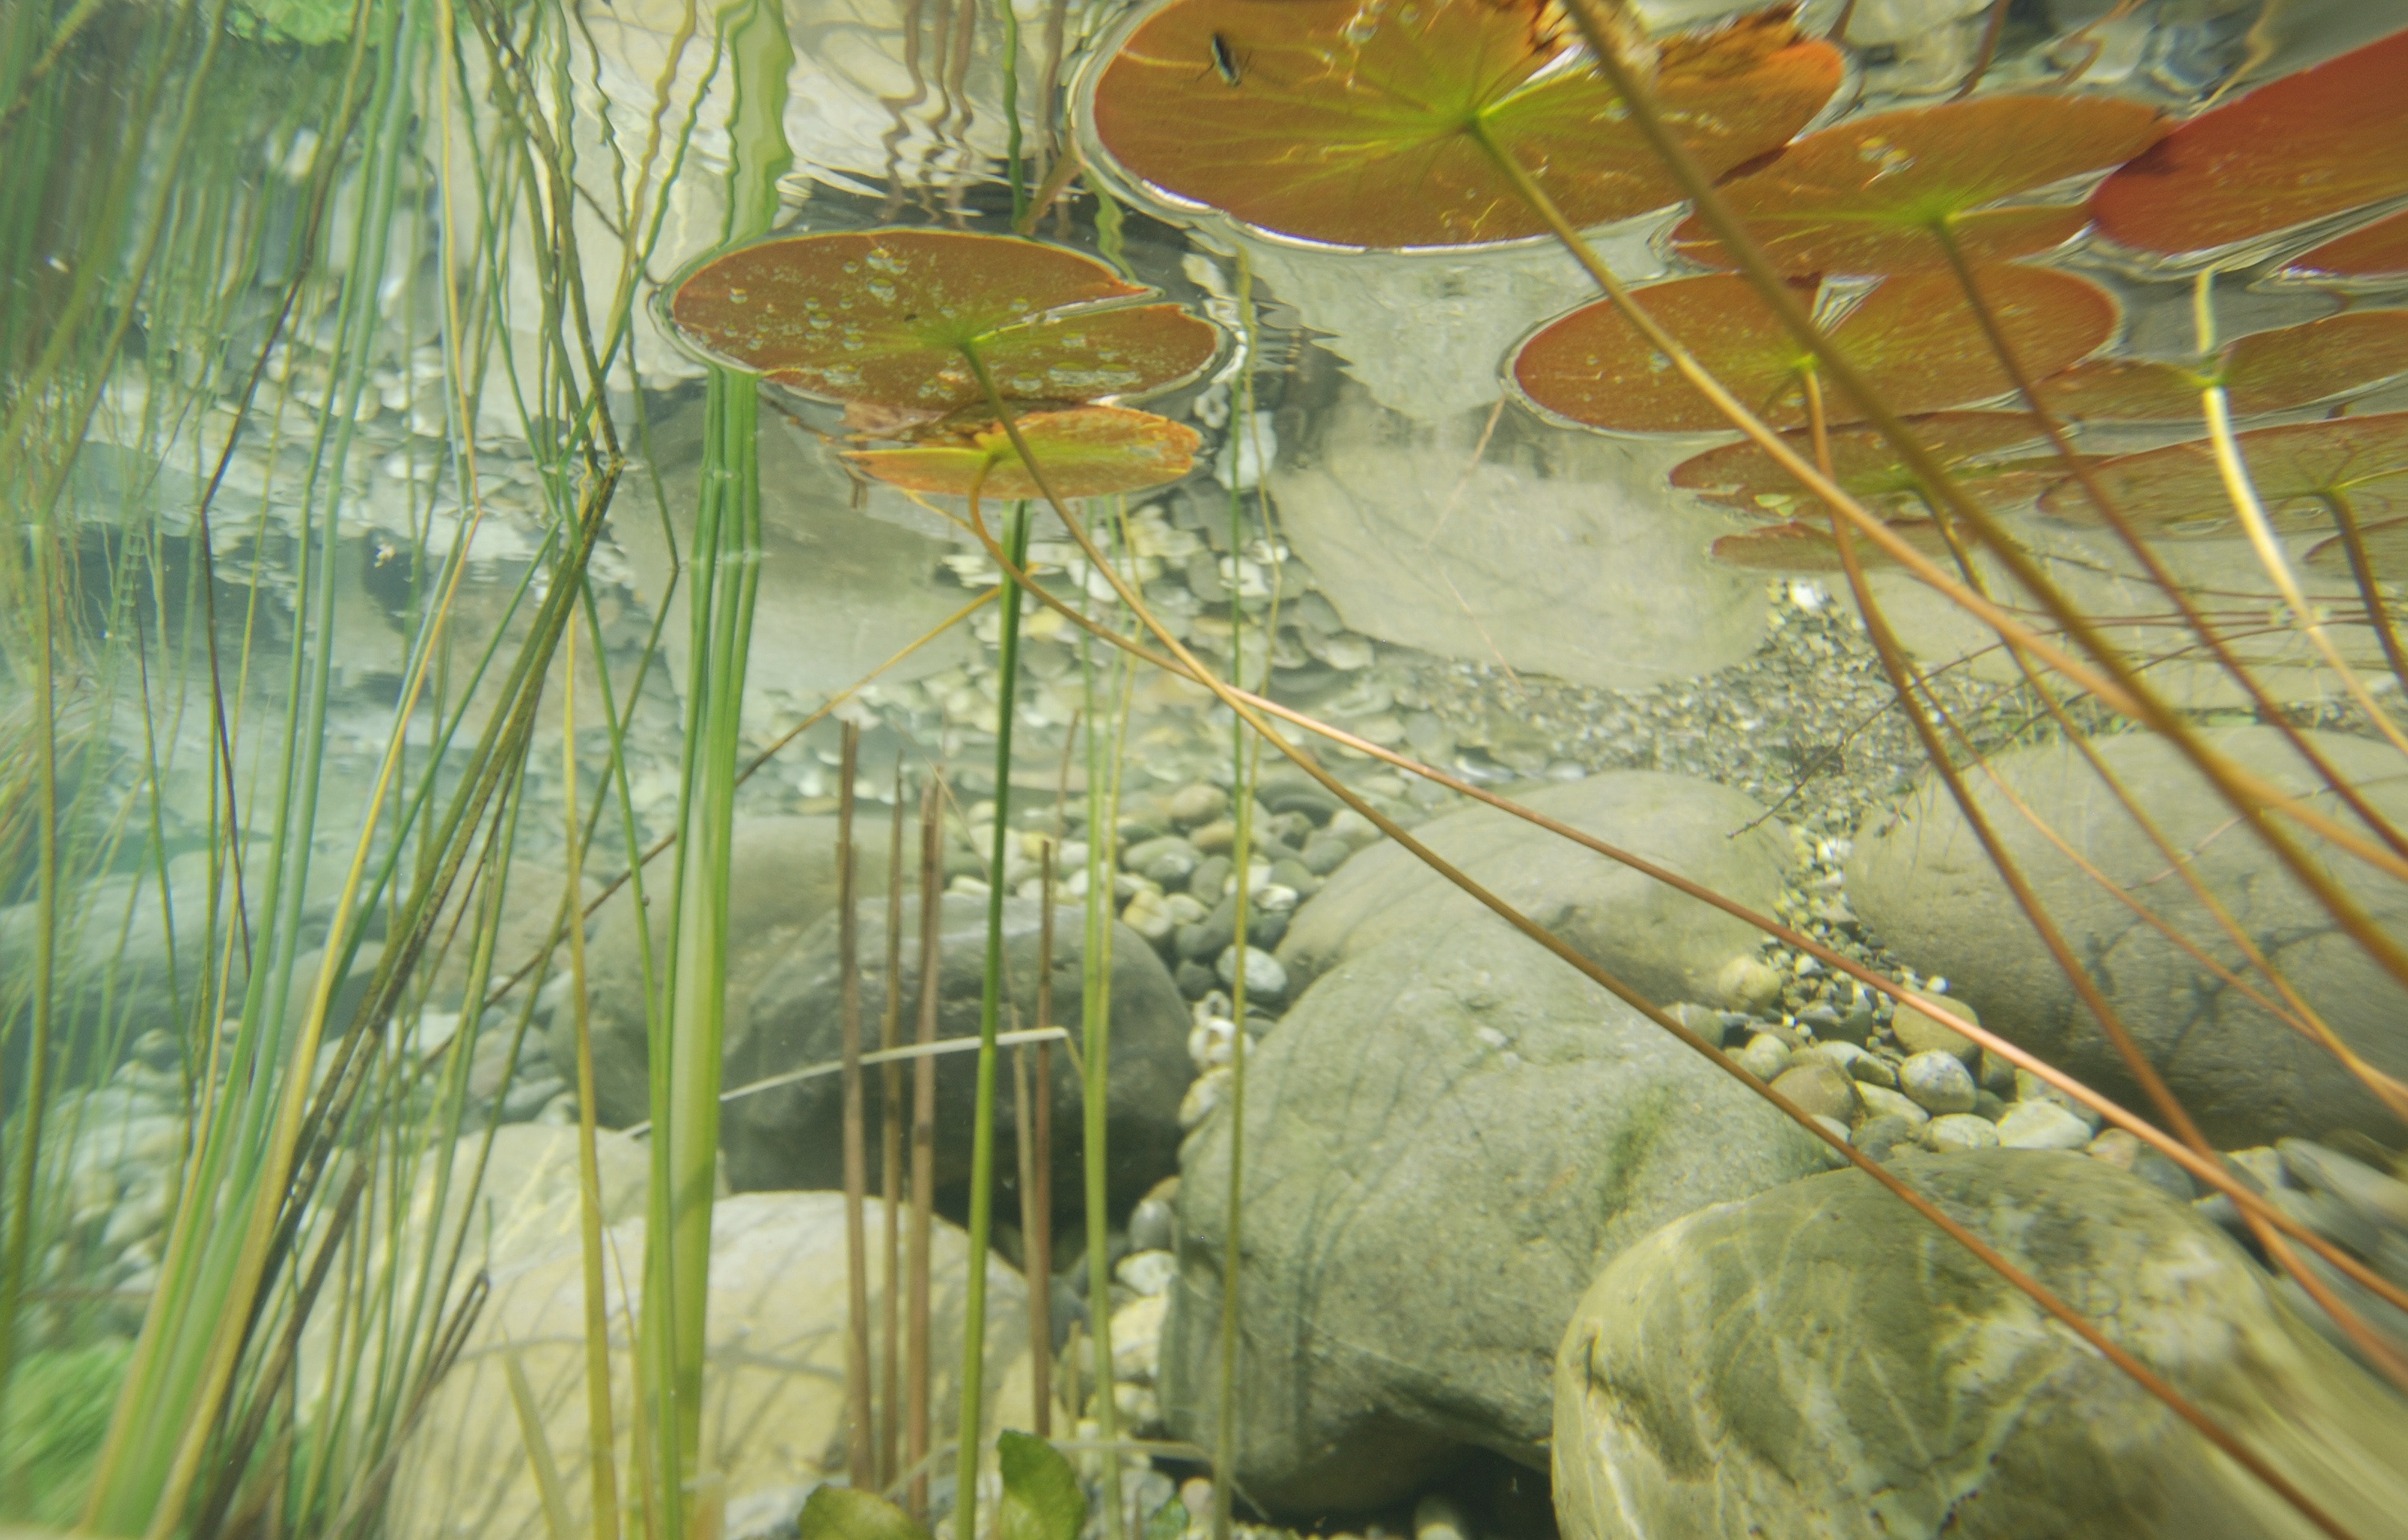
water, plant, photography, leaf, pond, underwater, green, botany, fauna, water lily, lily pad, waters, aquatic plants, nuphar, water flower, lake rose, garden pond, biotope, pond plants, floating plants